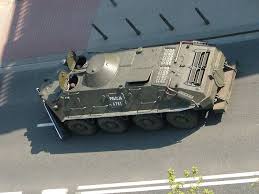
Label: BTR-60